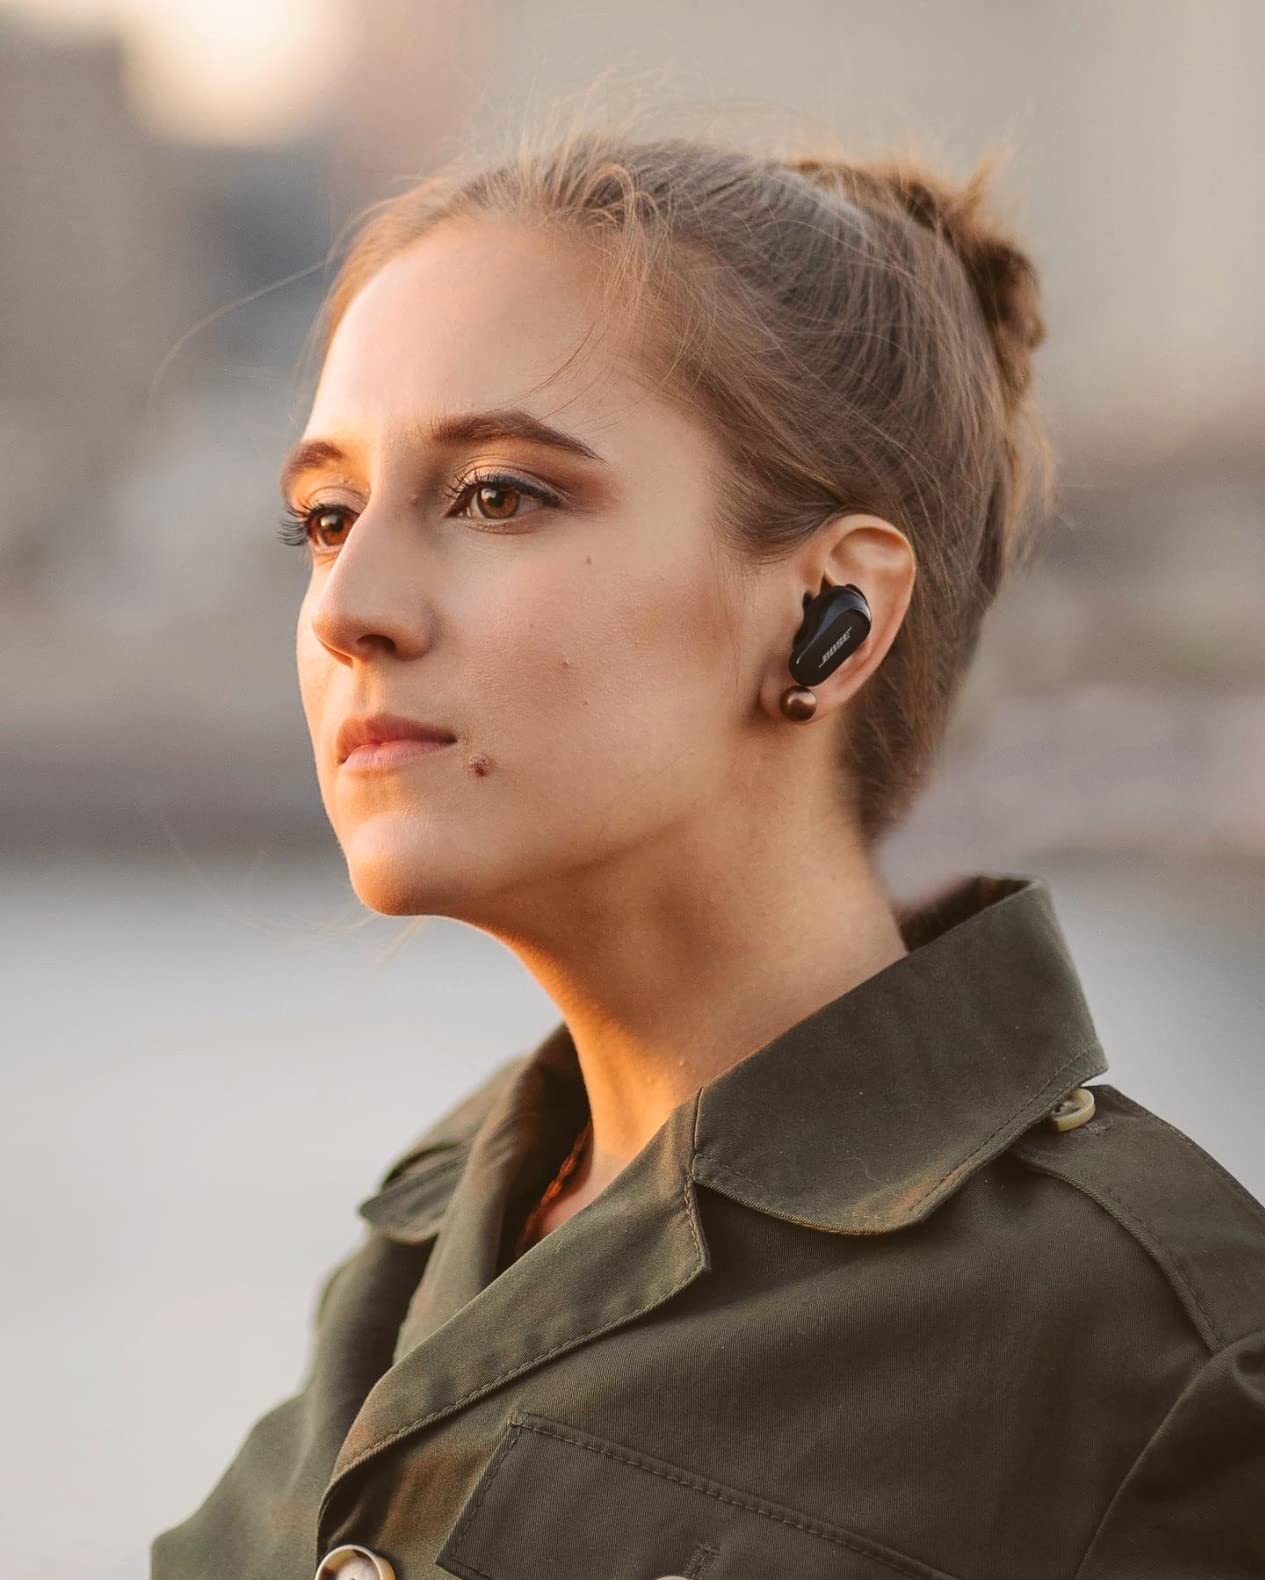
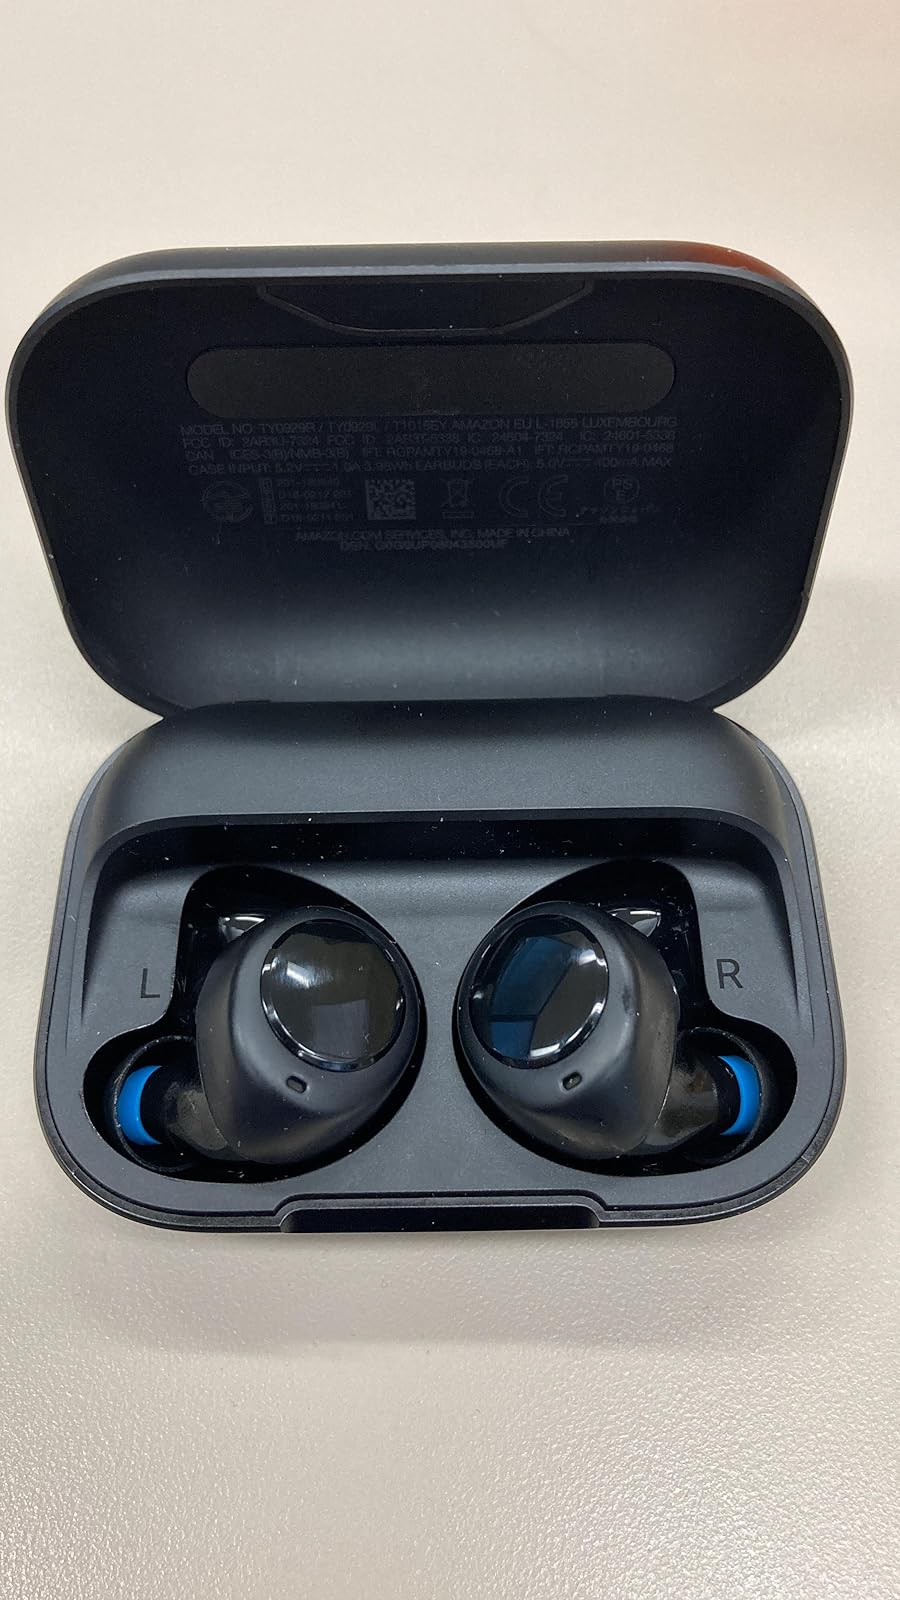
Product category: earbuds
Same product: no